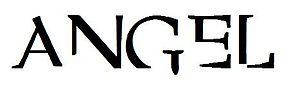
David Boreanaz est un acteur et réalisateur américain, né le 16 mai 1969 à Buffalo dans l'État de New York aux États-Unis.
La saison 3 d’Angel, composée de 22 épisodes, raconte l'histoire d'Angel et de son équipe depuis le retour du groupe de la dimension de Pylea jusqu'à l'emprisonnement d'Angel par son fils Connor dans un coffre qui est jeté au fond de l'océan.
First Night est une partie de la série de comic books Angel: After the Fall, publiée depuis 2007 par IDW Publishing. Écrite par Brian Lynch et Joss Whedon, la série est la suite canonique de la série Angel.
La saison 1 d’Angel, composée de 22 épisodes, raconte l'histoire d'Angel et de son équipe depuis l'arrivée du vampire à Los Angeles et son installation en tant que détective privé jusqu'à sa découverte de la prophétie Shanshu.